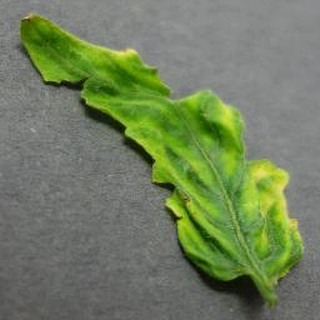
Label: tomato_yellow_leaf_curl_virus